Sibutad

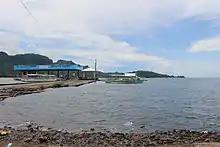
Libay Fish Port with Sinipay Island in the background

Sibutad is politically subdivided into 16 barangays. Each barangay consists of puroks while some have sitios.